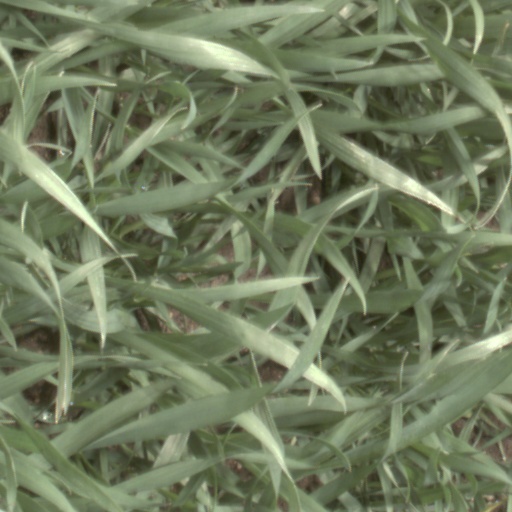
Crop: wheat